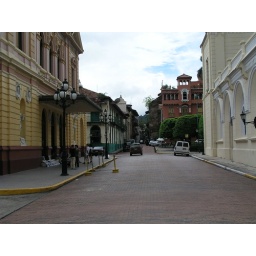
Street scene in a restored part of old Panama City. The building on the left is the National theater